Claire Bouilhac

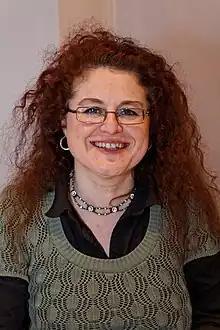
(2012)

Claire Bouilhac (born 1970) is a French bande dessinée illustrator, scriptwriter, and colorist, working in particular for "Spirou" and "Fluide Glacial". She mainly draws the series "Maude Mutante", "", and "Melody Bondage". She is a 2022 laureate of the .